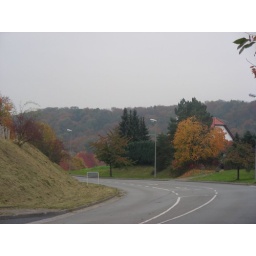
bus stop near my house